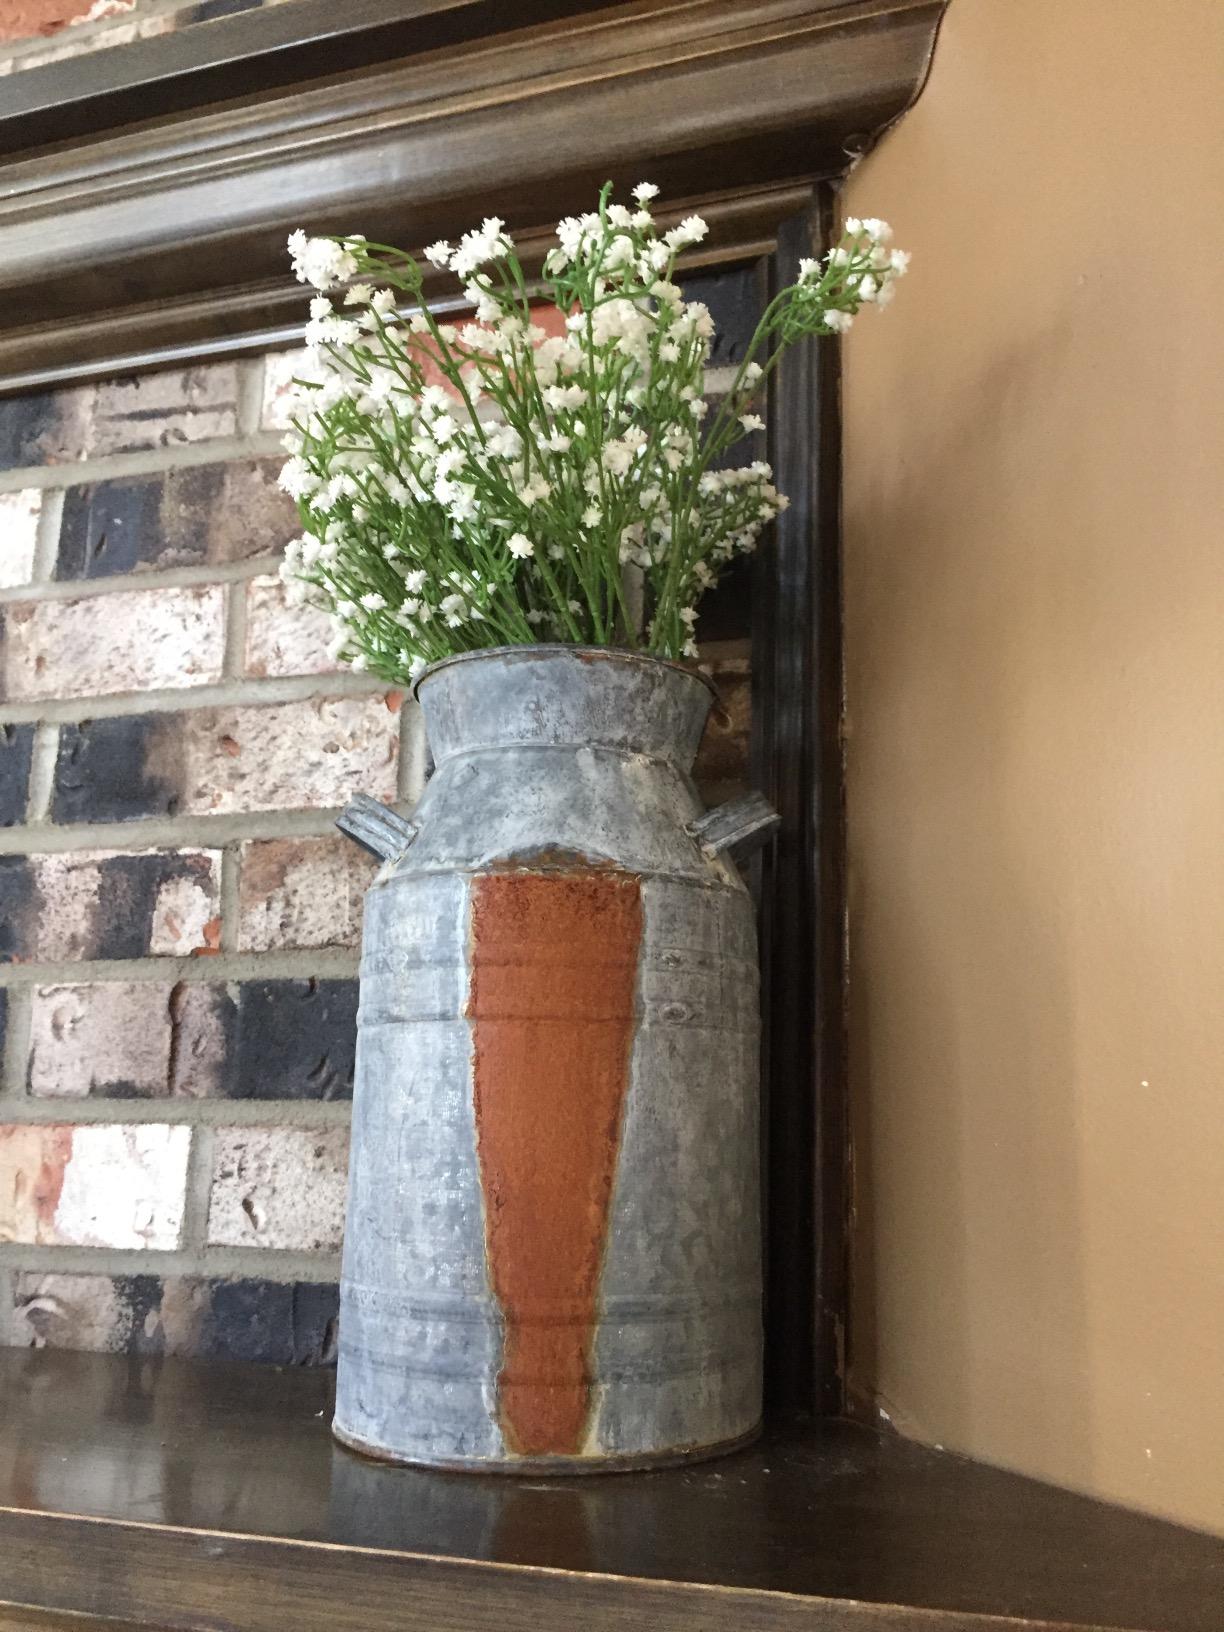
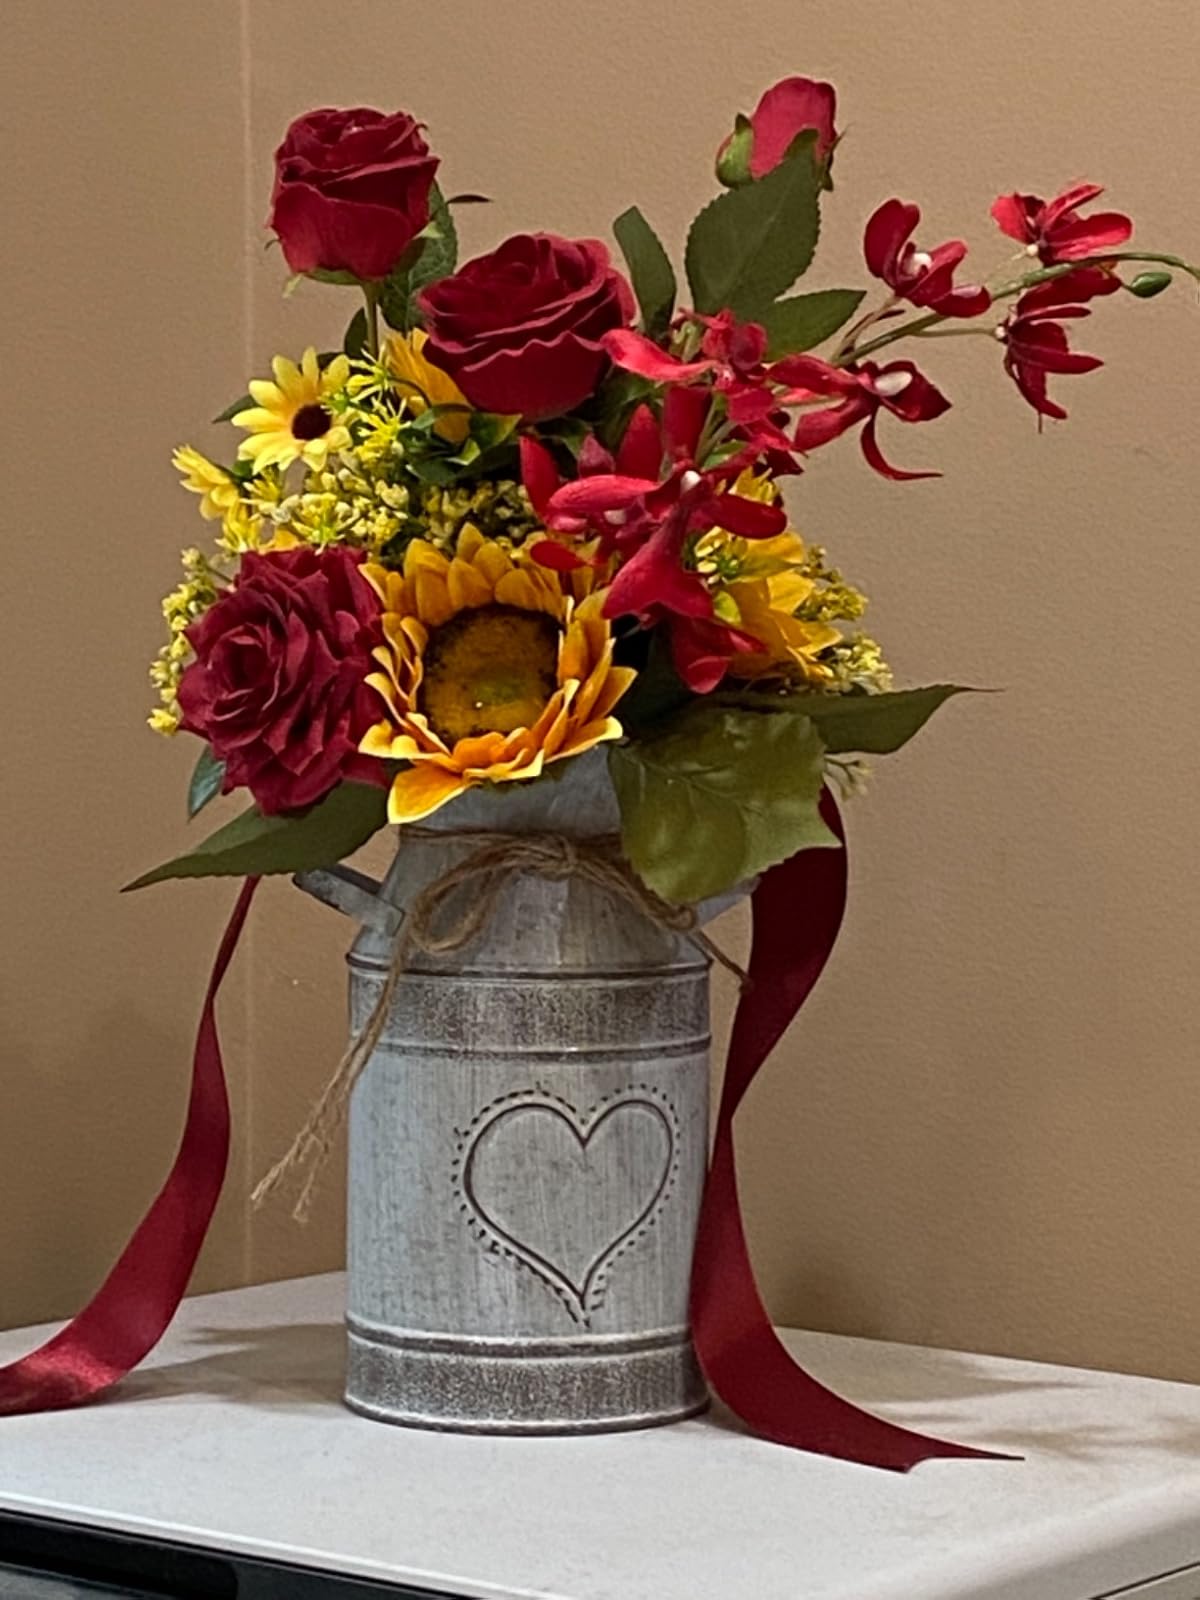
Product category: vase
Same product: no